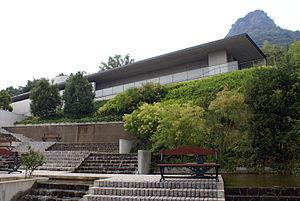
Le Shikoku mura est un parc architectural de plein air situé à Takamatsu, préfecture de Kagawa au Japon. Il abrite plus de vingt bâtiments de la région de Shikoku datant de l'époque d'Edo jusqu'à l'ère Taishō, dont quatre sont désignés biens culturels importants. Le parc, ouvert en 1976, couvre une superficie d'environ 50 000 m².